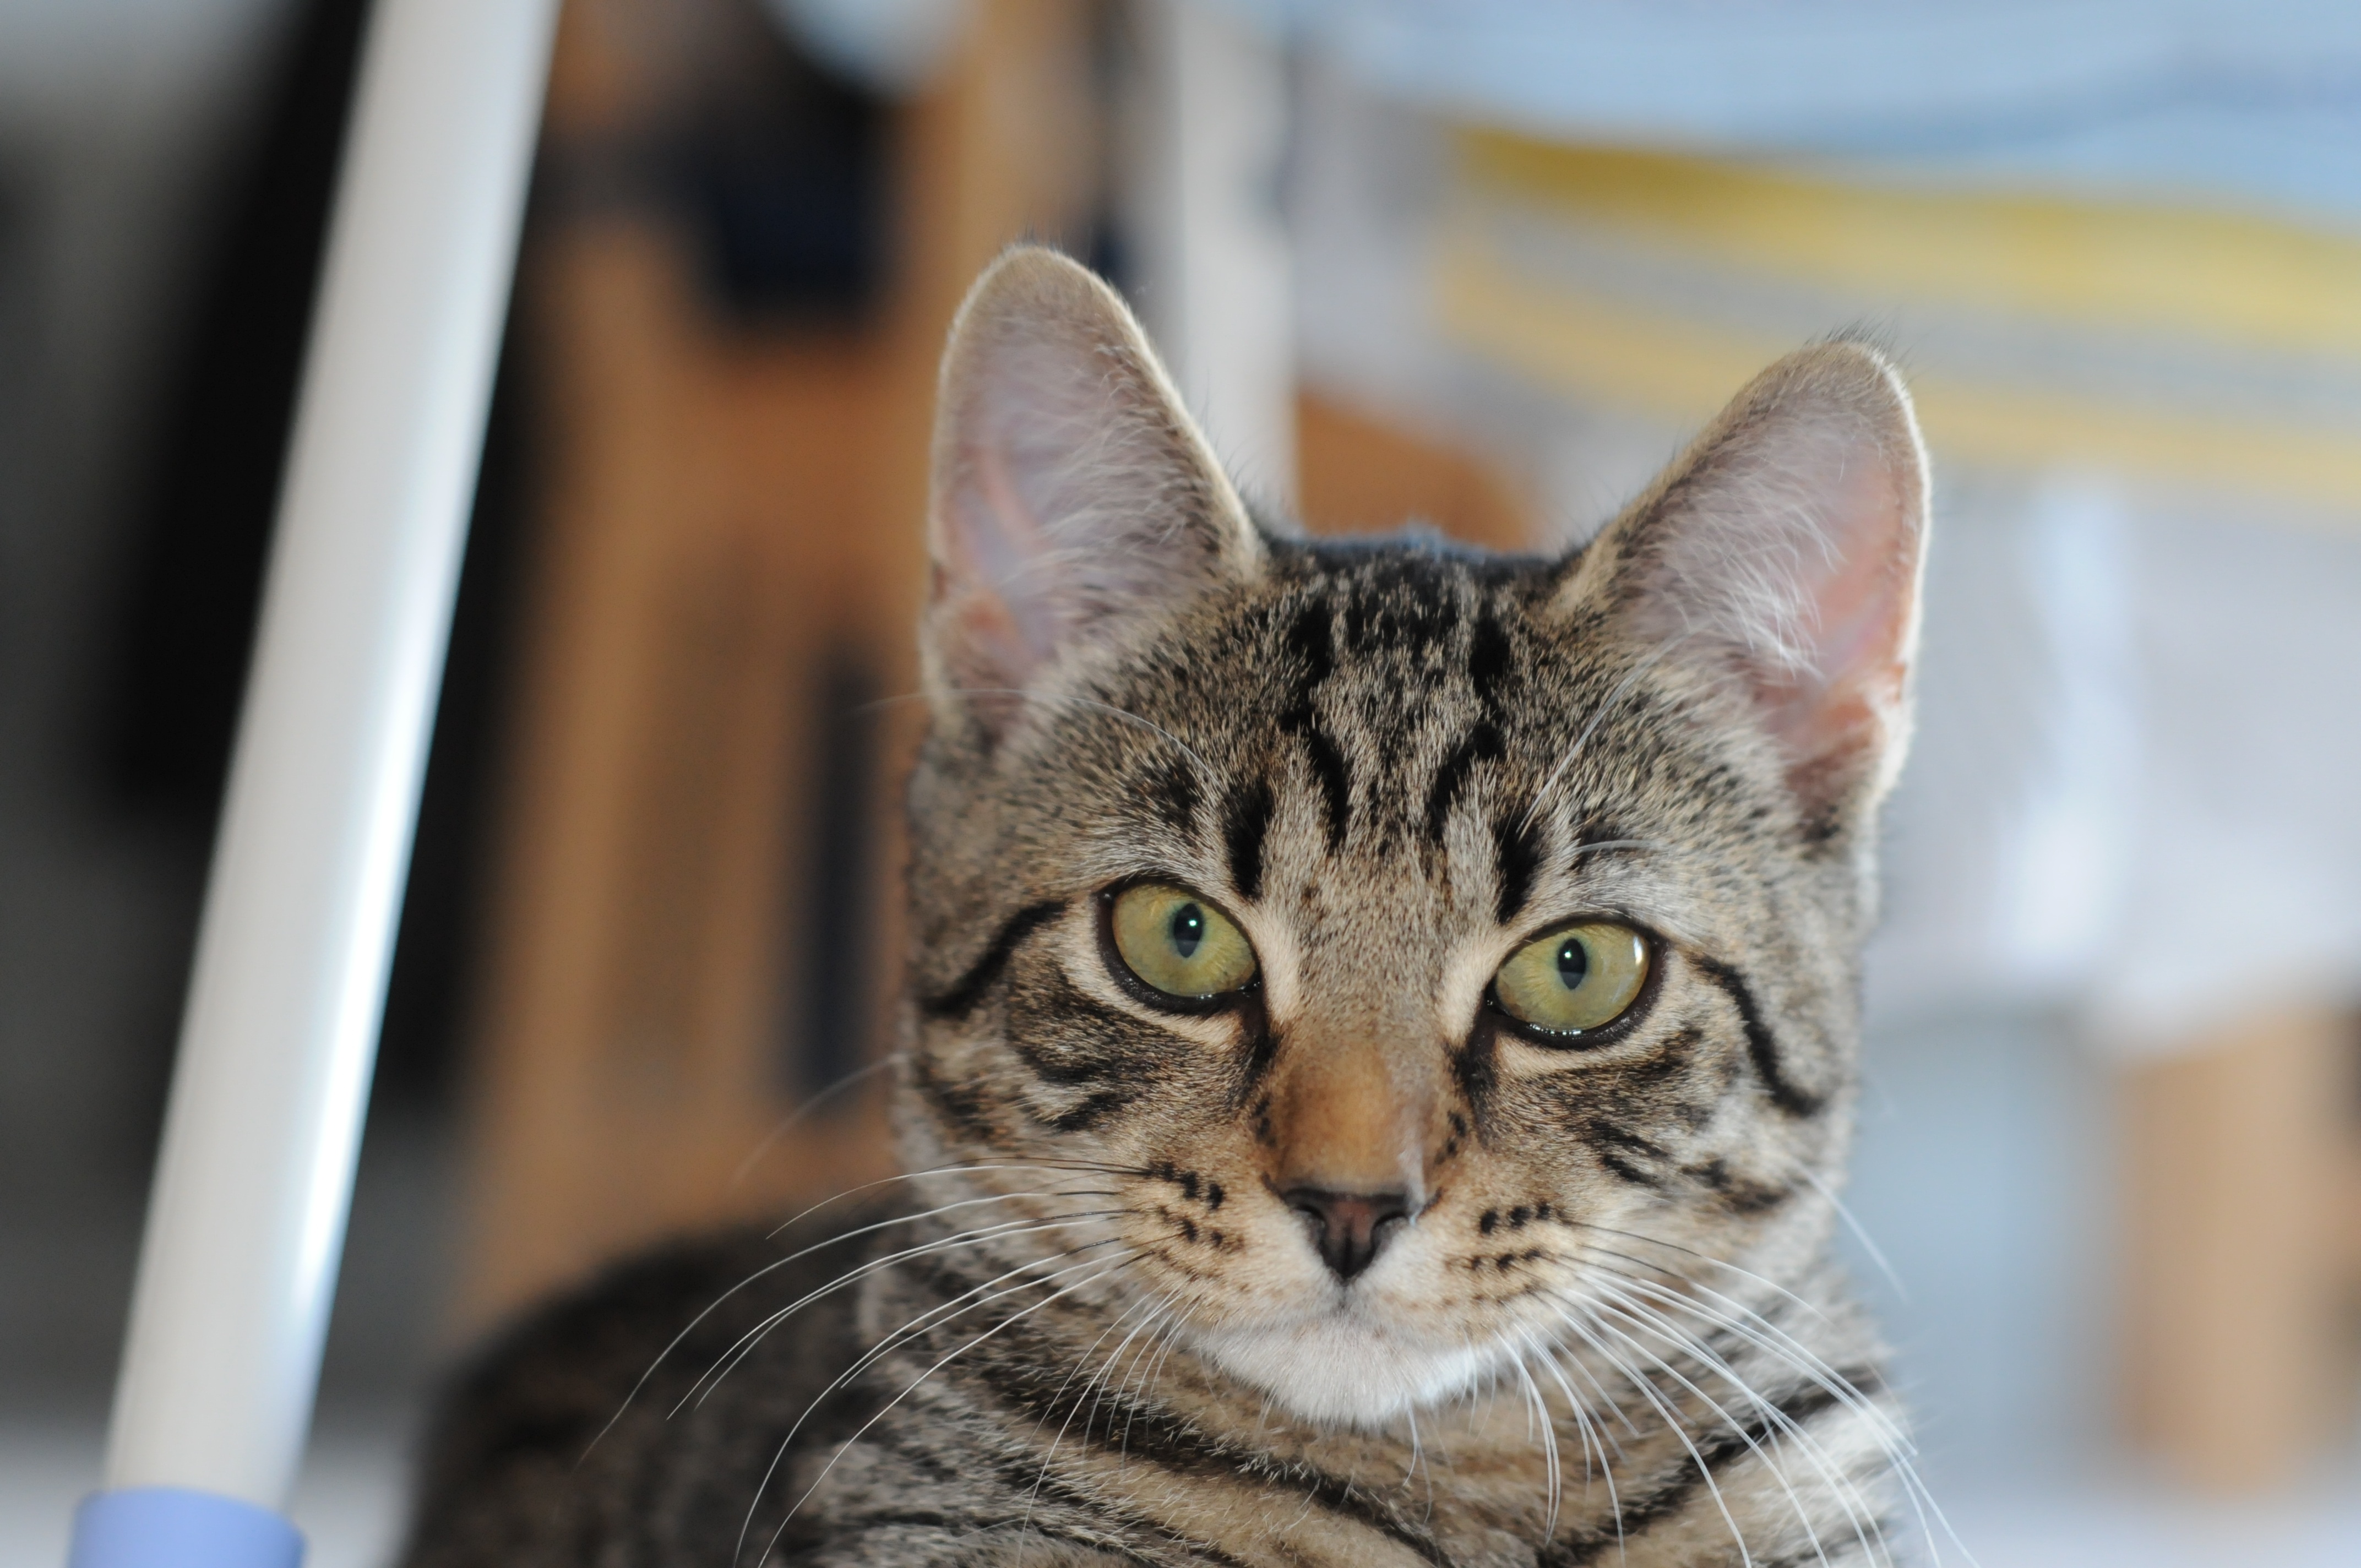
animal, pet, cat, mammal, fauna, close up, cats, whiskers, vertebrate, tabby cat, green eyes, bengal, european shorthair, small to medium sized cats, cat like mammal, domestic short haired cat, pixie bob, american shorthair, toyger